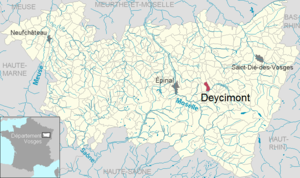
Deycimont dans le département des Vosges, Lorraine, France
Deycimont est une commune française située dans le département des Vosges, en région Grand Est.